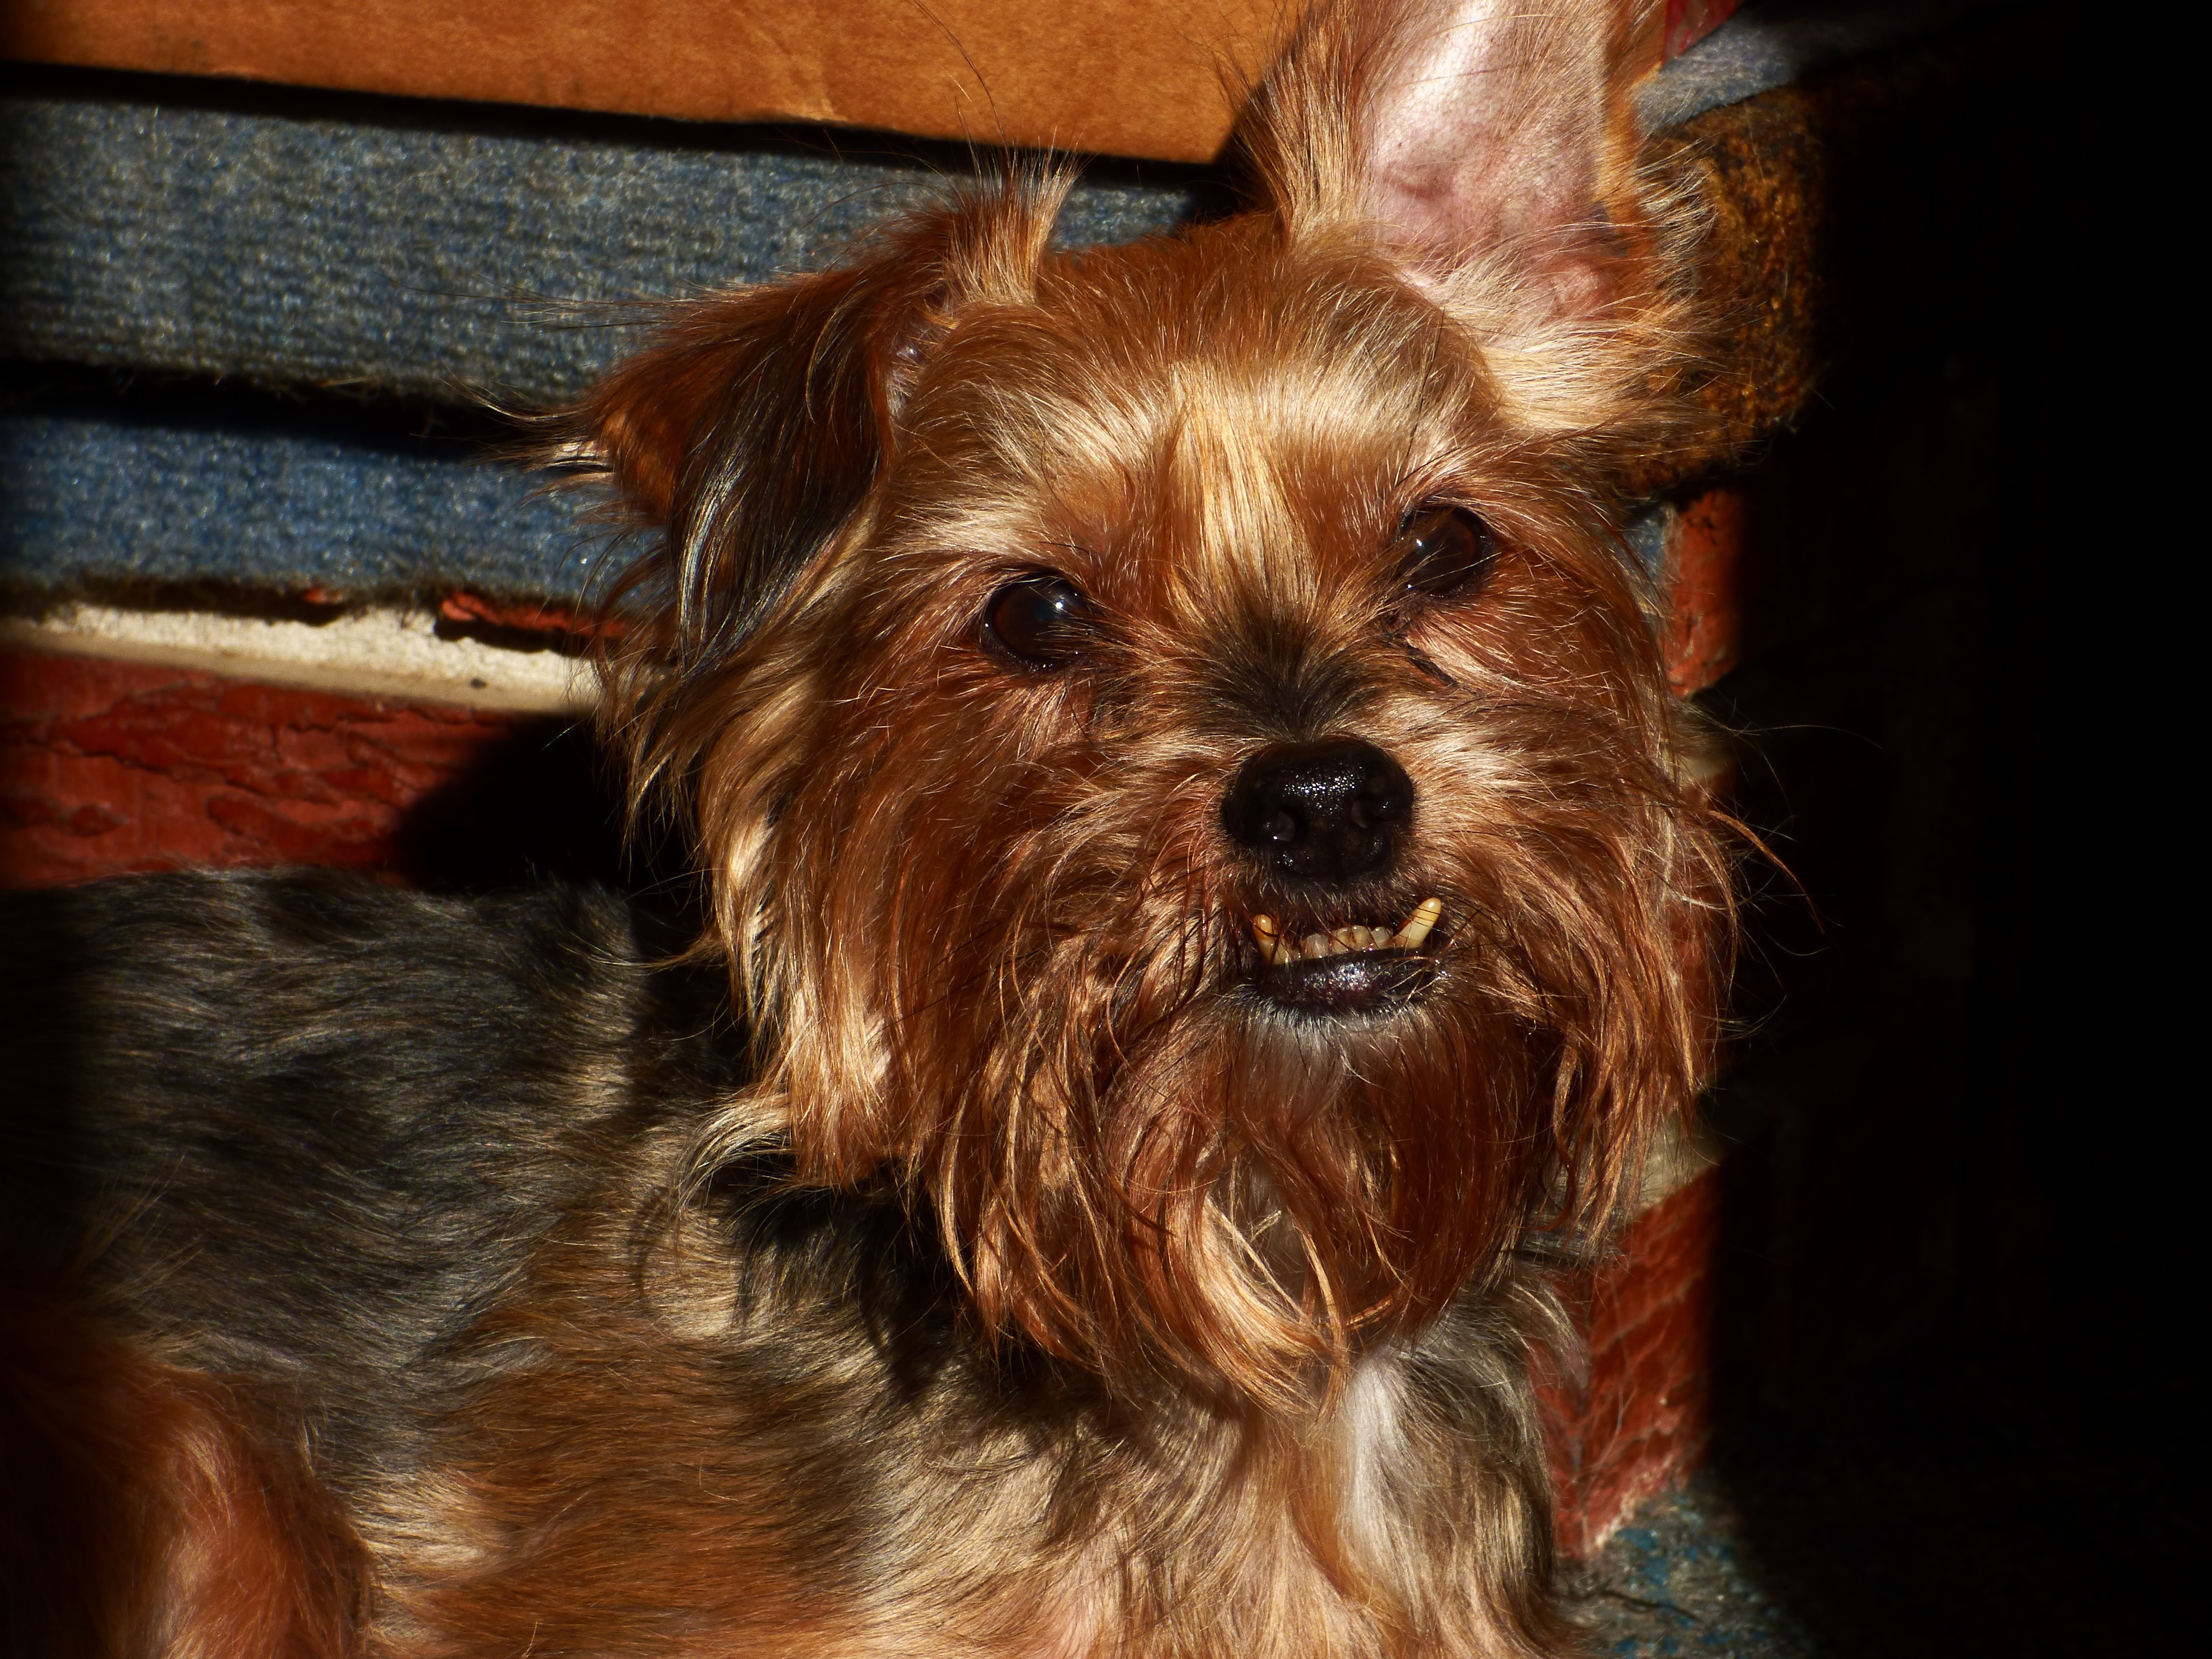
dog, animal, cute, canine, looking, pet, portrait, golden, mammal, smiling, vertebrate, funny, domestic, adorable, dog breed, terrier, companion, mutt, yorkshire terrier, cairn terrier, australian silky terrier, dog like mammal, carnivoran, australian terrier, schnoodle, norwich terrier, norfolk terrier, small terrier, yorkshire terror